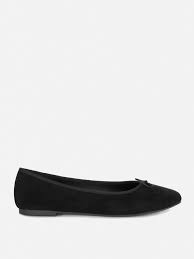
Label: Ballet Flat